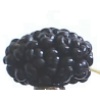
Label: mulberry